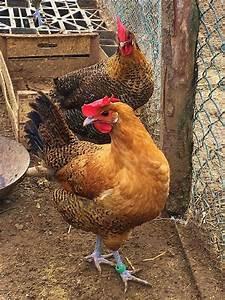
chicken